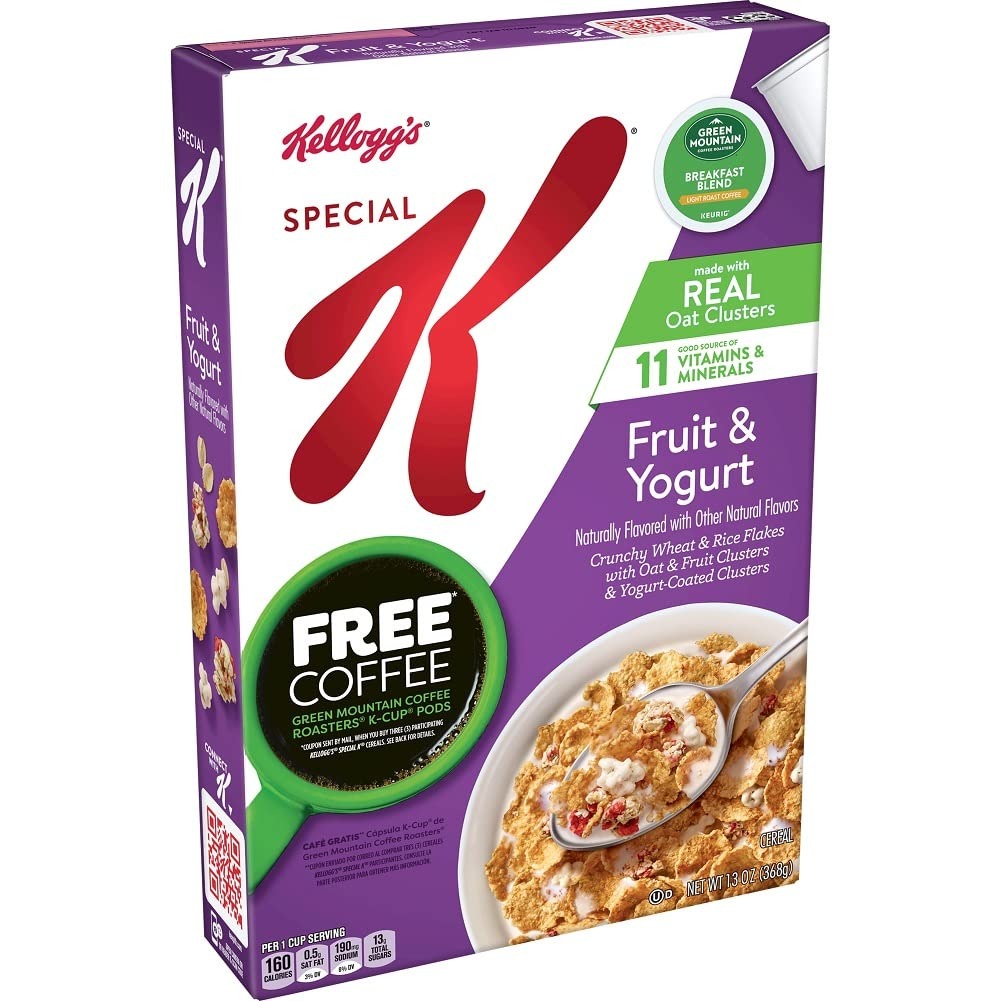
Item Name: Kellogg's Special K Breakfast Cereal, Family Breakfast, Fiber Cereal, Fruit and Yogurt, 13oz Box (1 Box)
Bullet Point 1: Delicious and healthy breakfast cereal with feel-good ingredients to help get you going
Bullet Point 2: Start the day with crunchy wheat and rice flakes made with real oat and fruit clusters with yogurt clusters for an irresistible taste
Bullet Point 3: Good source of 11 vitamins and minerals; Good source of fiber, B Vitamins, and Iron; Kosher Dairy; Contains wheat, milk, and soy ingredients
Bullet Point 4: A low-fat cereal to enjoy with your favorite nut or dairy milk; Makes a tasty snack at work or as a quick dinner ​
Bullet Point 5: Includes one, 13oz box of ready-to-eat Kellogg's Special K Fruit and Yogurt cereal; Packaged for freshness and great taste
Value: 13.0
Unit: Ounce

Price: 8.99